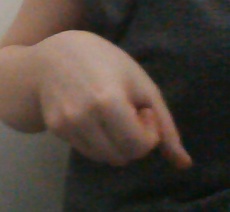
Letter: waw